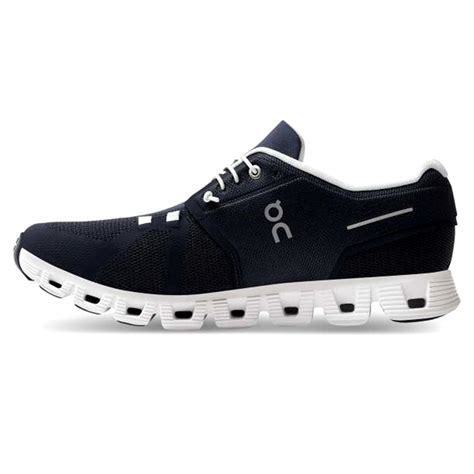
Brand: ON
Model: Cloud 5